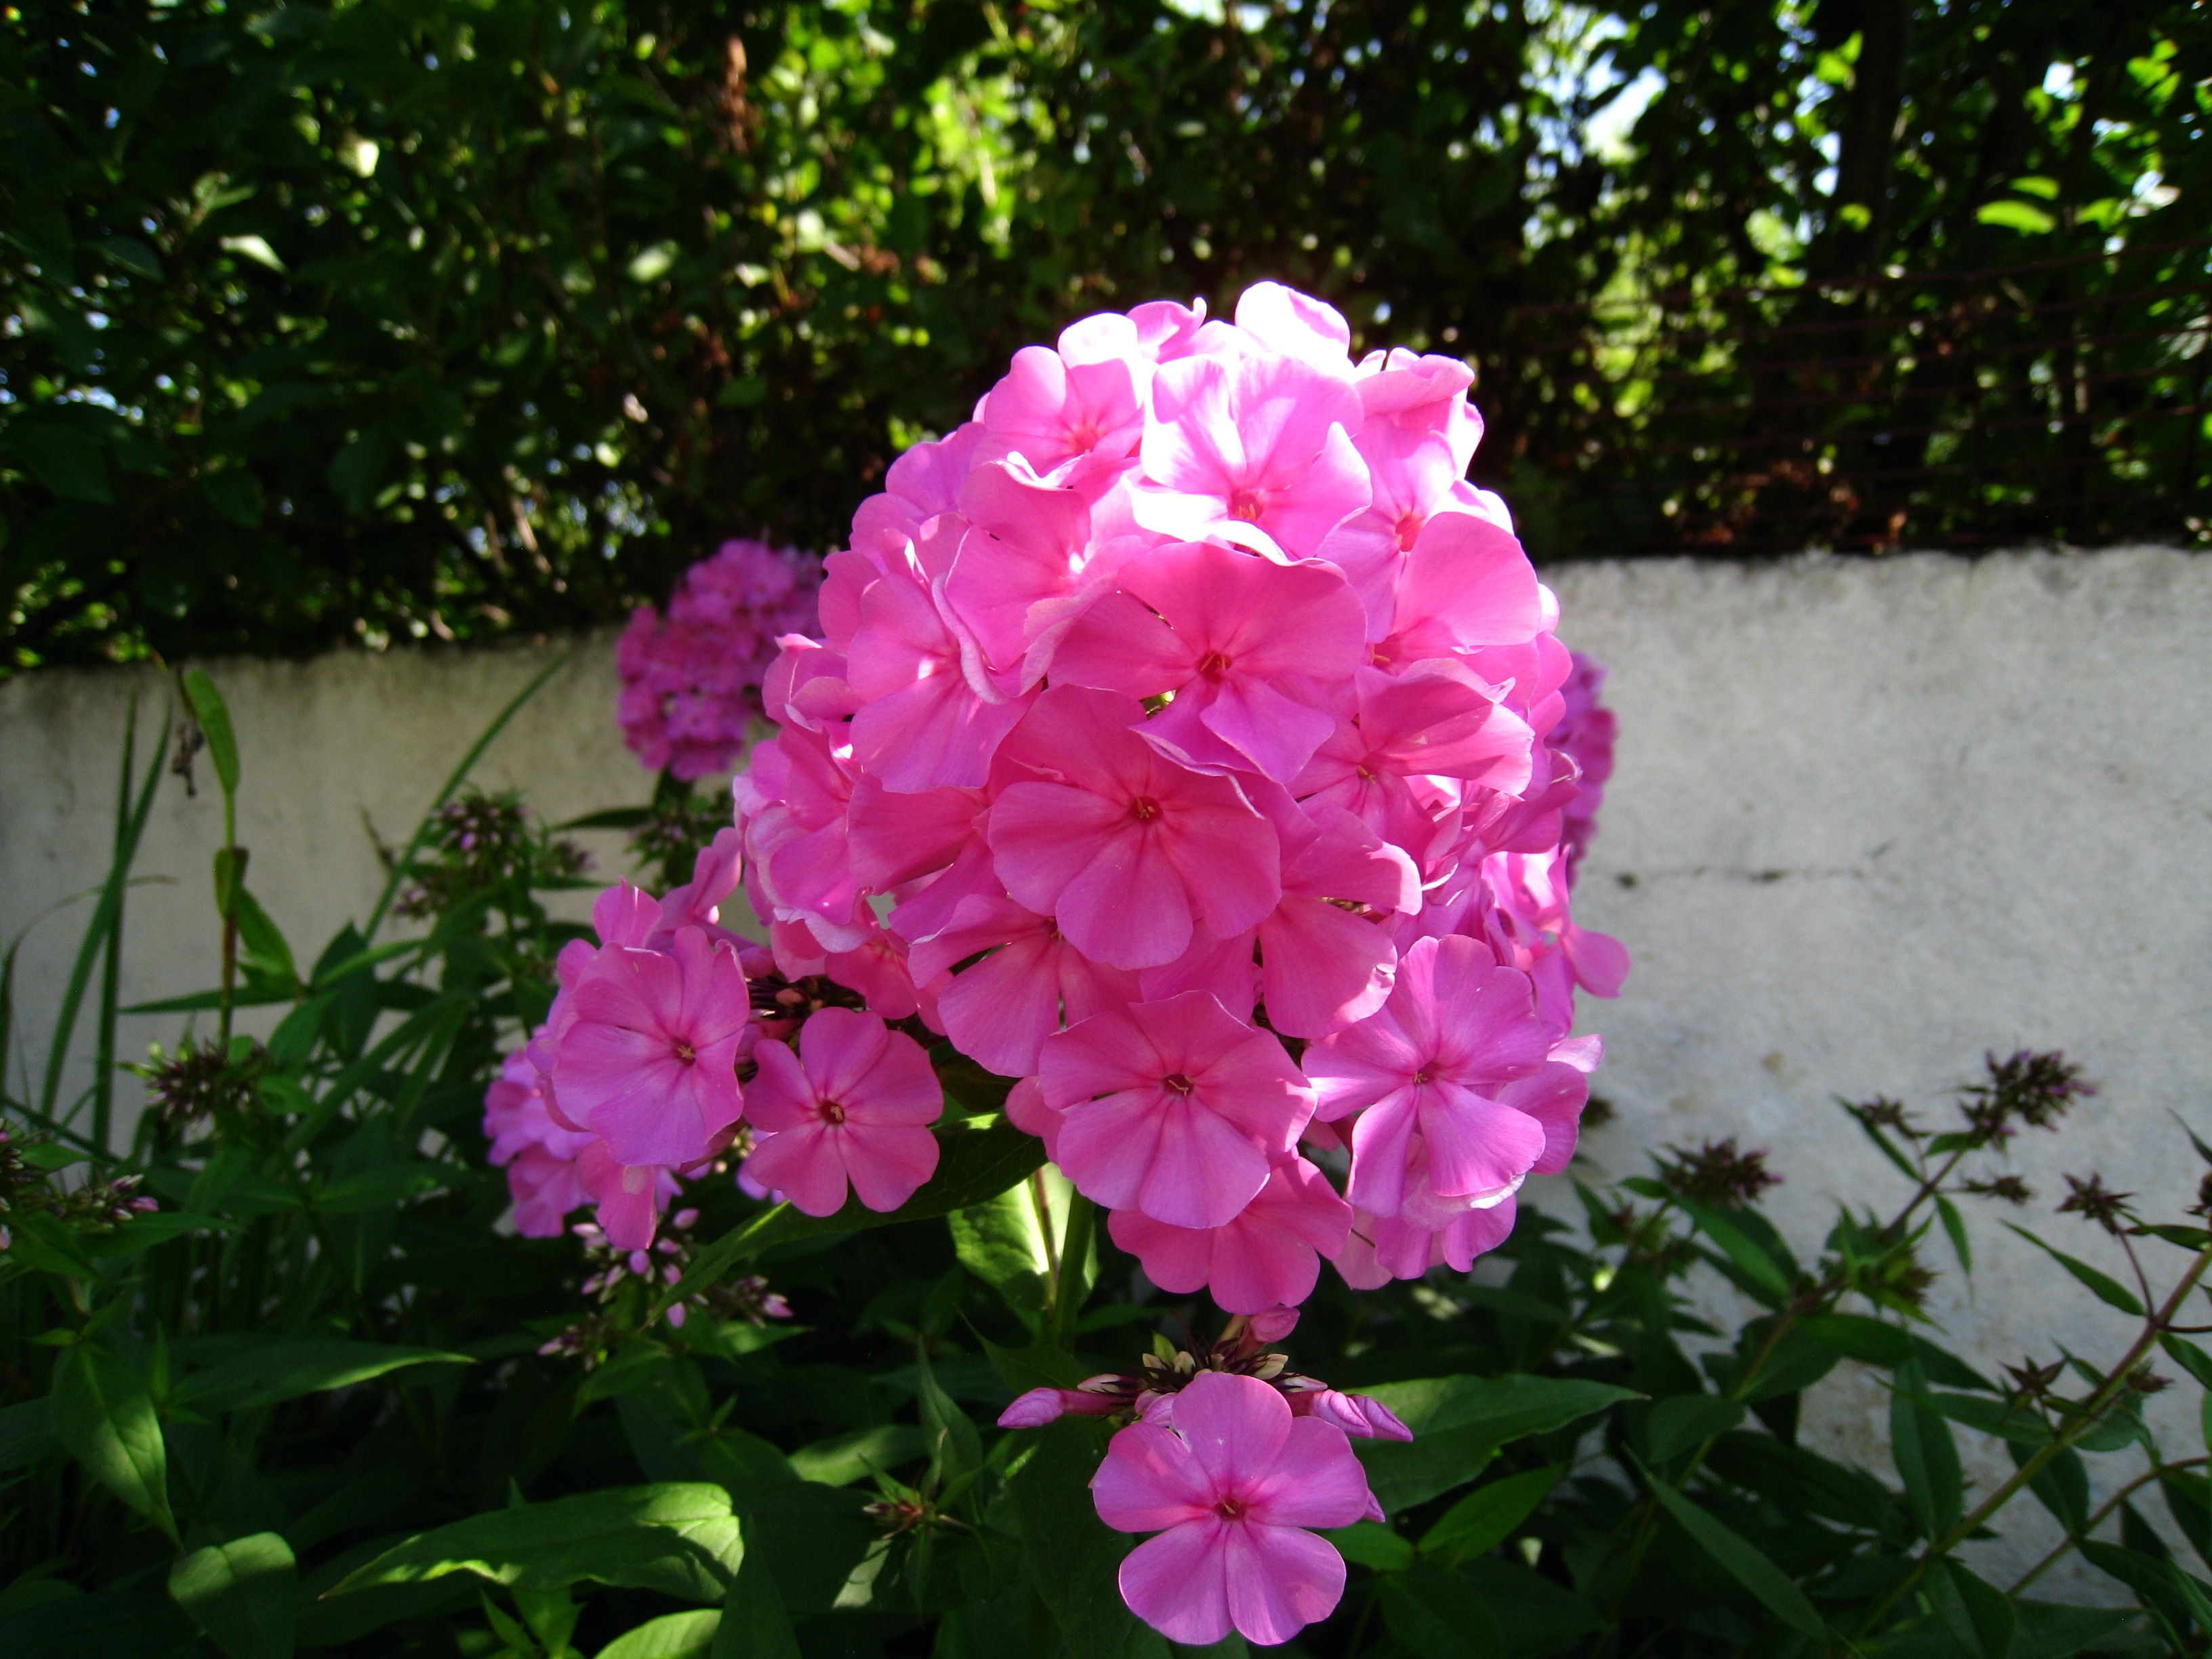
plant, sunshine, leaf, flower, petal, wall, summer, green, color, botany, garden, pink, flora, flowers, shrub, peony, flowering plant, flux, annual plant, land plant